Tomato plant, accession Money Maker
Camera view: tilt-top (135 deg); turntable rotation: 120 degrees
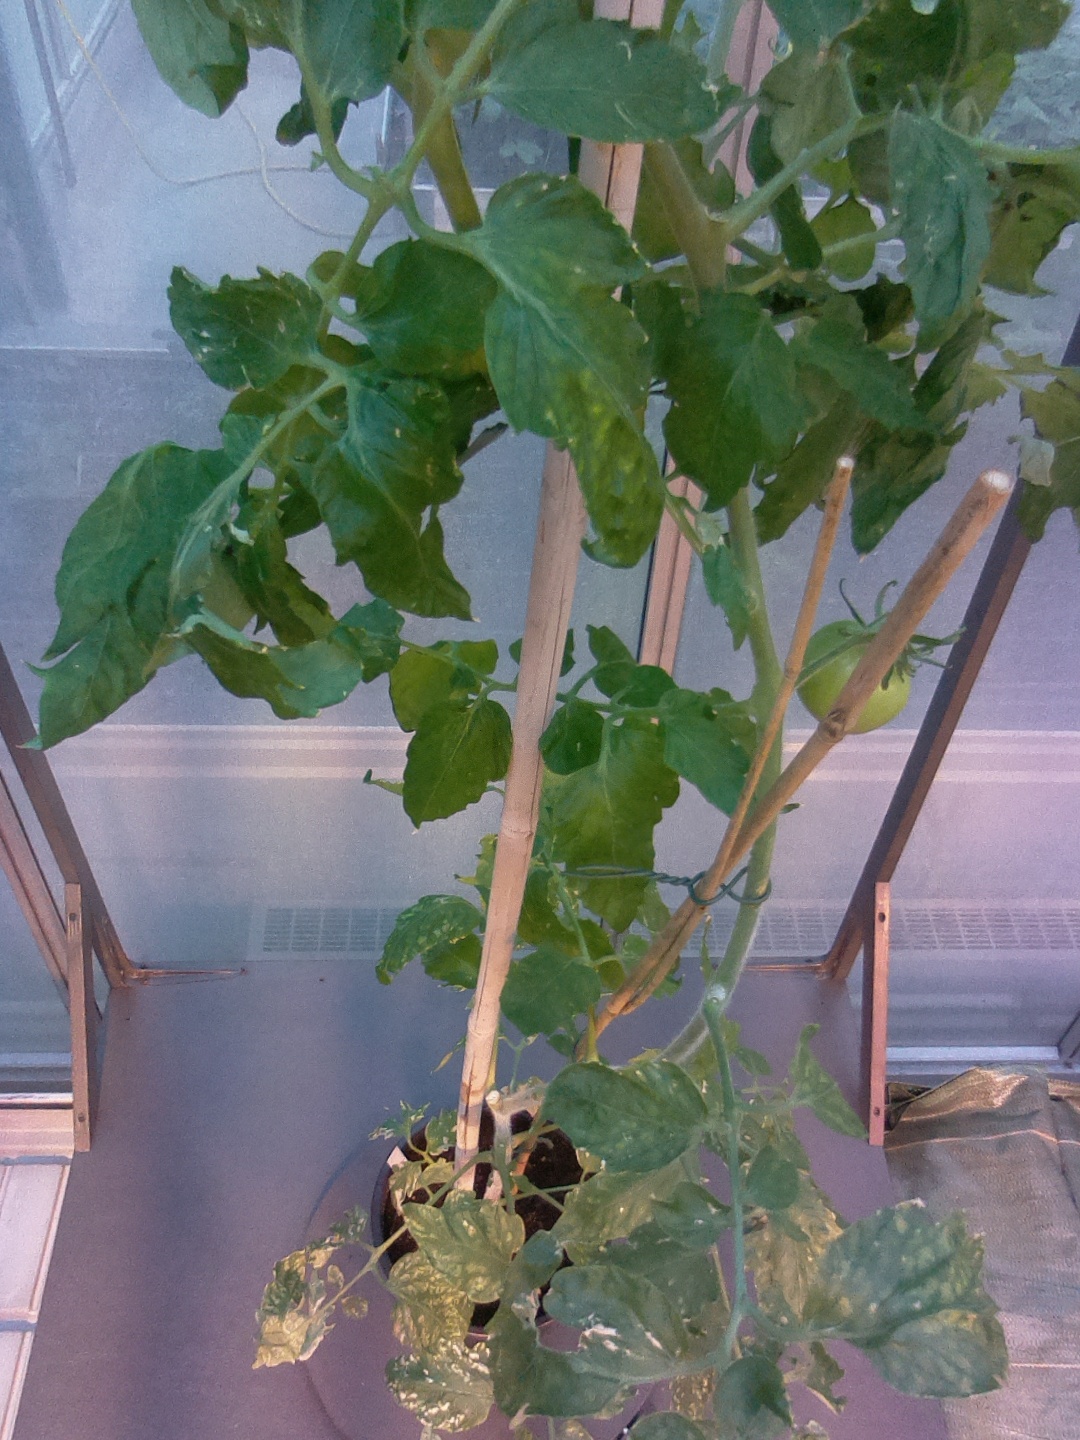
BBCH growth stage 73: 30%-40% of final fruit size